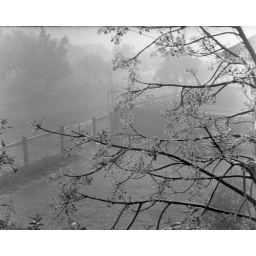
A tree outside the Sandgate house, the street shrouded in mist.